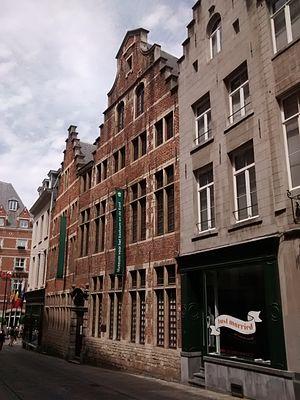
Le Musée du Costume et de la Dentelle est un musée à Bruxelles consacré au textile et à la mode. Les collections du musée portent sur les costumes, notamment ecclésiastiques, des dentelles, ancienne et contemporaines. Des expositions thématiques sont organisées autant avec les collections du musée qu'avec des collections d'artistes confirmés ou prometteurs.